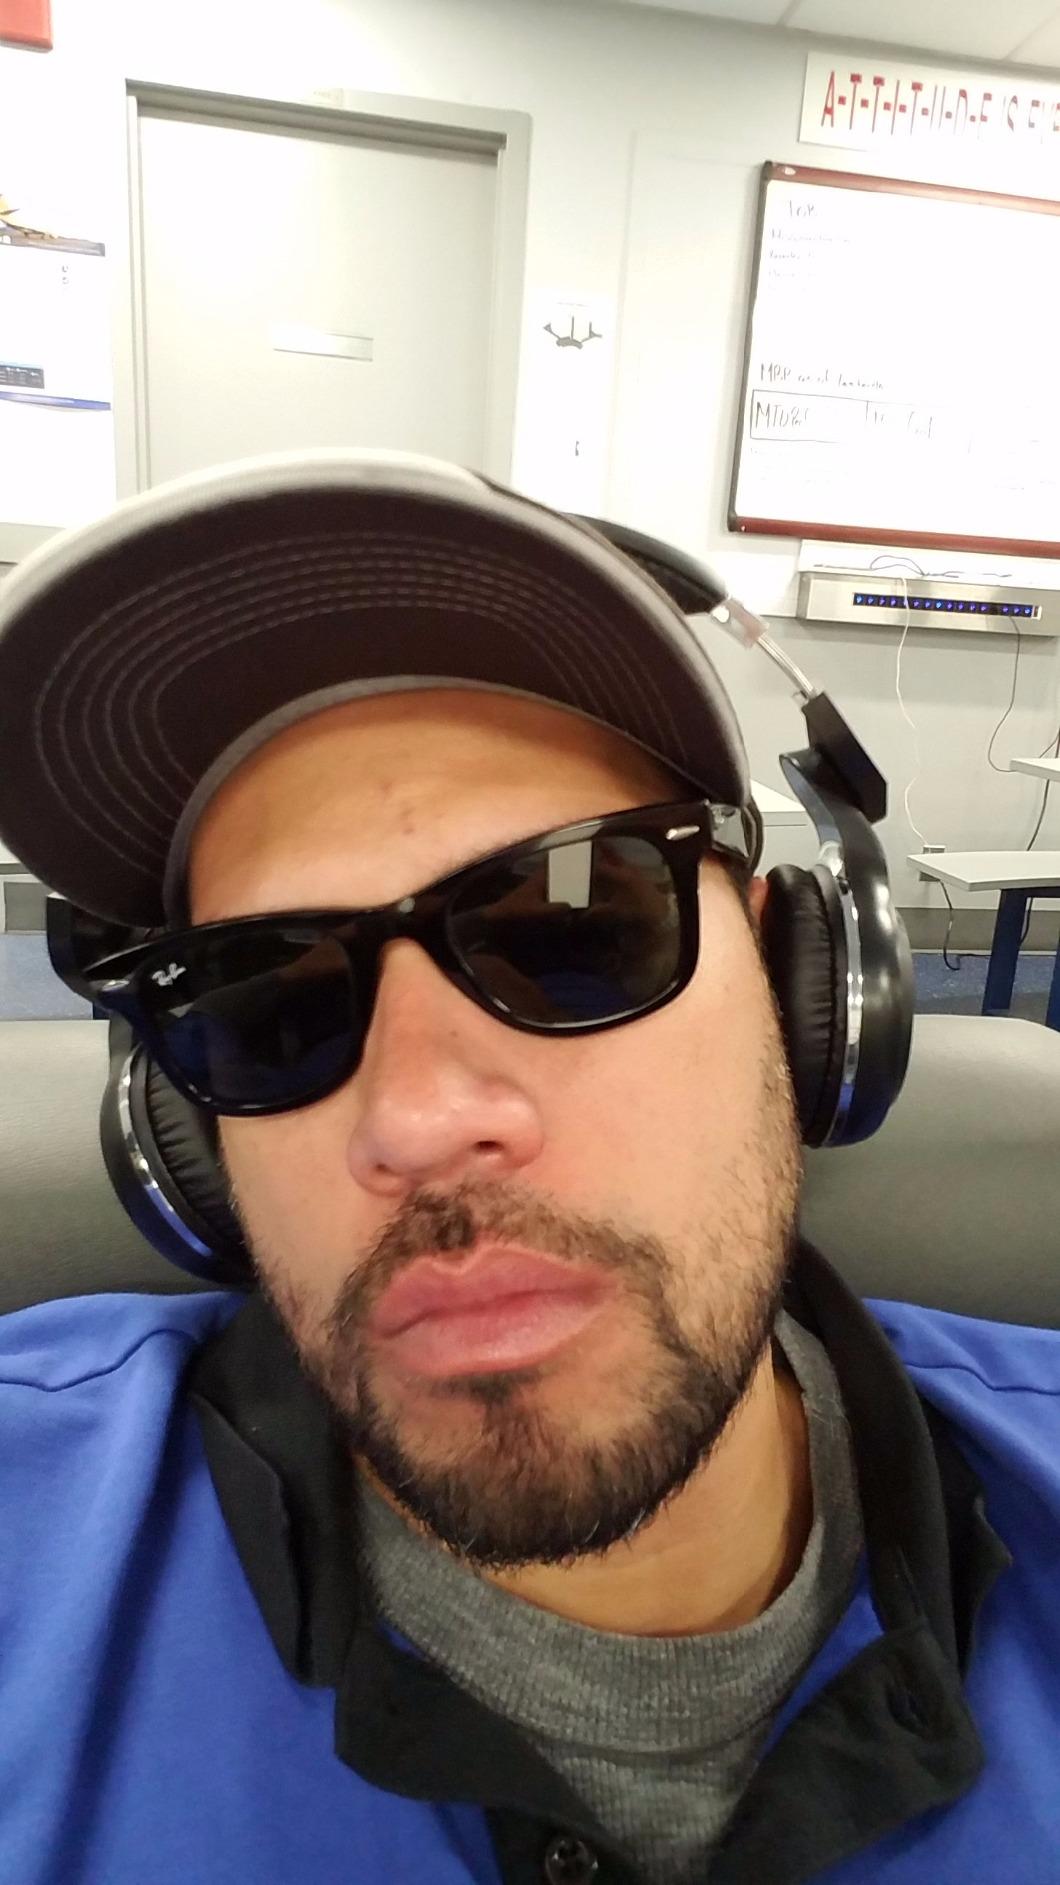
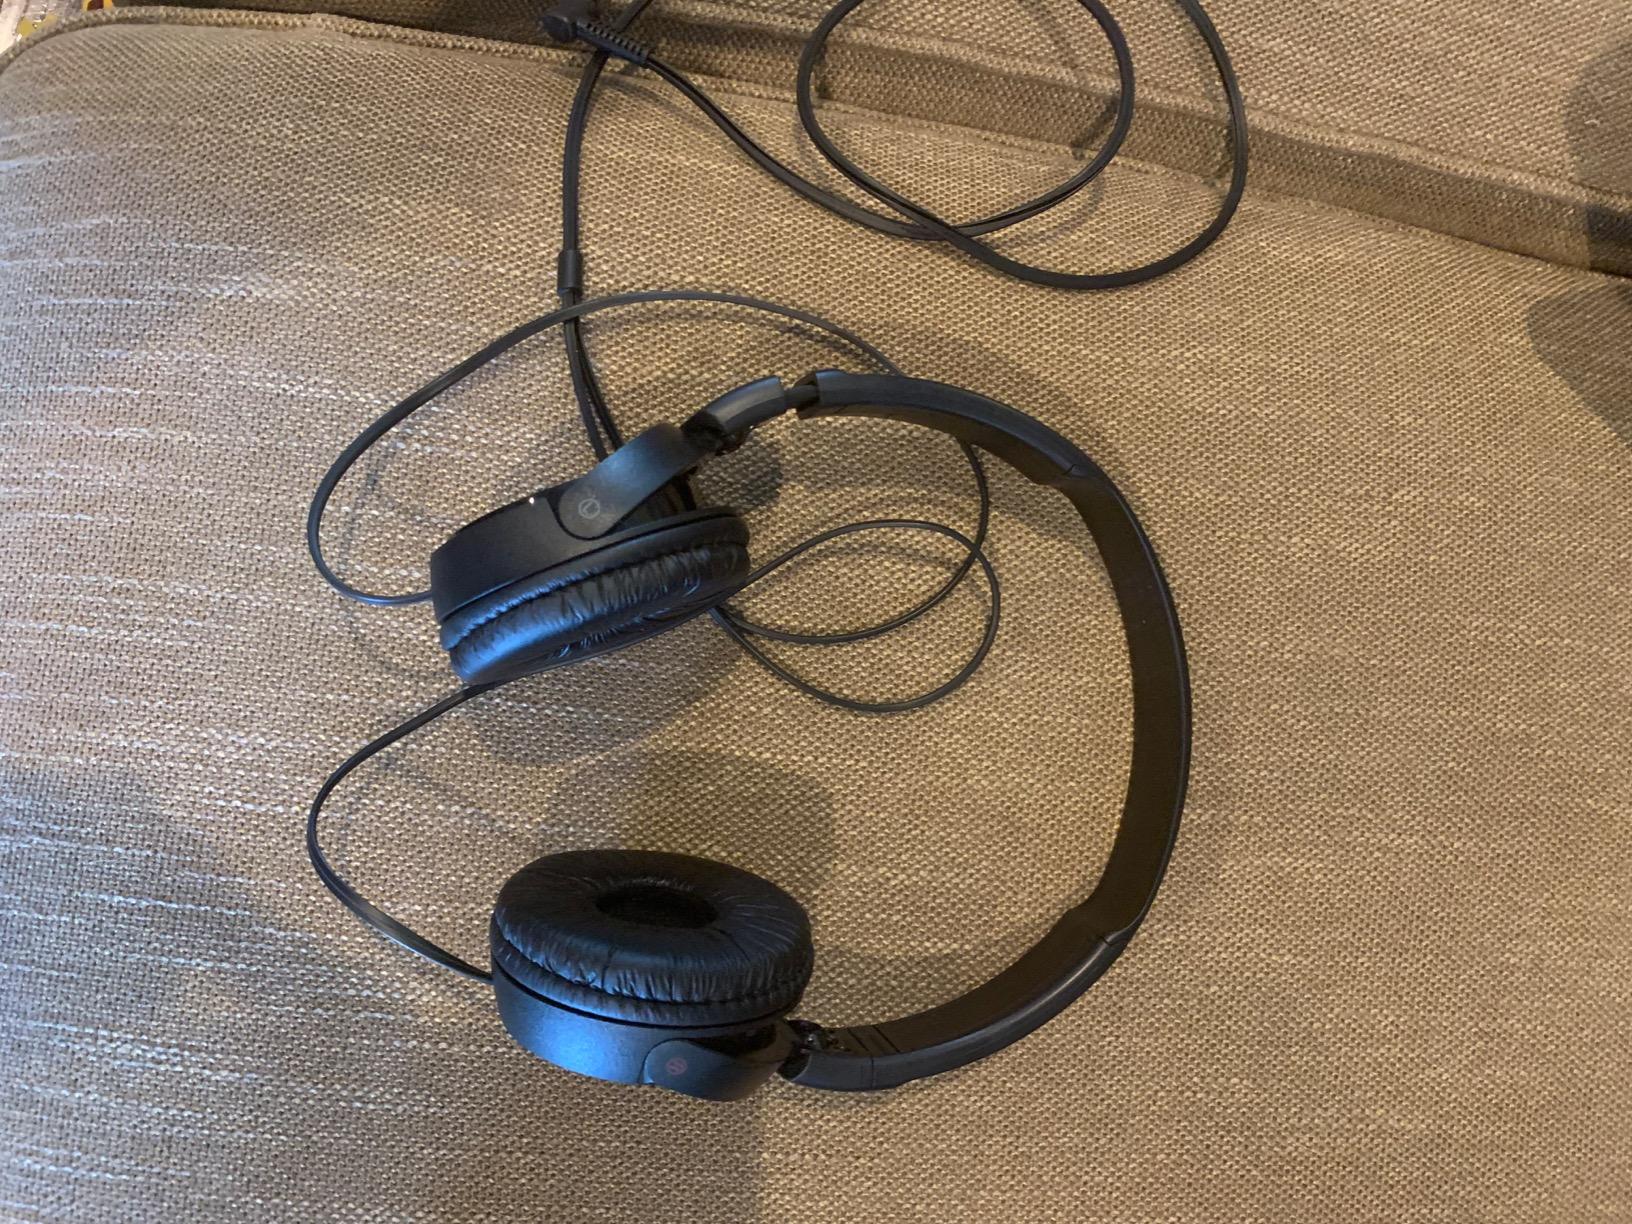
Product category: headphones
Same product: no